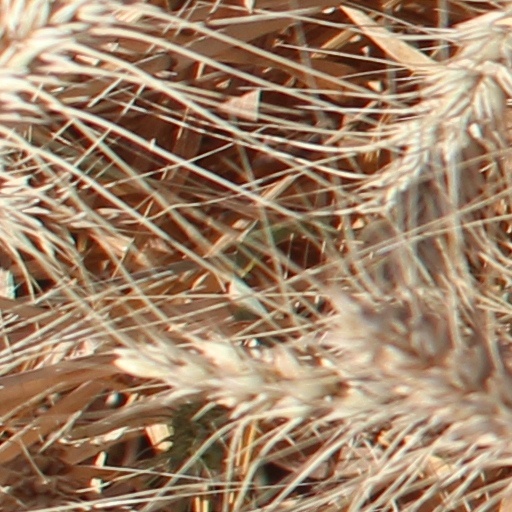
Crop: wheat